Laurent Fignon

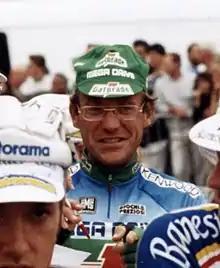
Fignon at the 1993 Tour de France

Laurent Patrick Fignon (12 August 1960 – 31 August 2010) was a French professional road bicycle racer who won the Tour de France in 1983 and 1984, as well as the Giro d'Italia in 1989. He held the title of FICP World No. 1 in 1989. Fignon came close to winning the Tour de France for a third time in 1989 but was narrowly defeated by Greg LeMond by eight seconds, marking the closest margin ever to decide the Tour. Fignon won many classic races, including consecutive victories in Milan–San Remo in 1988 and 1989. He died from cancer in 2010.